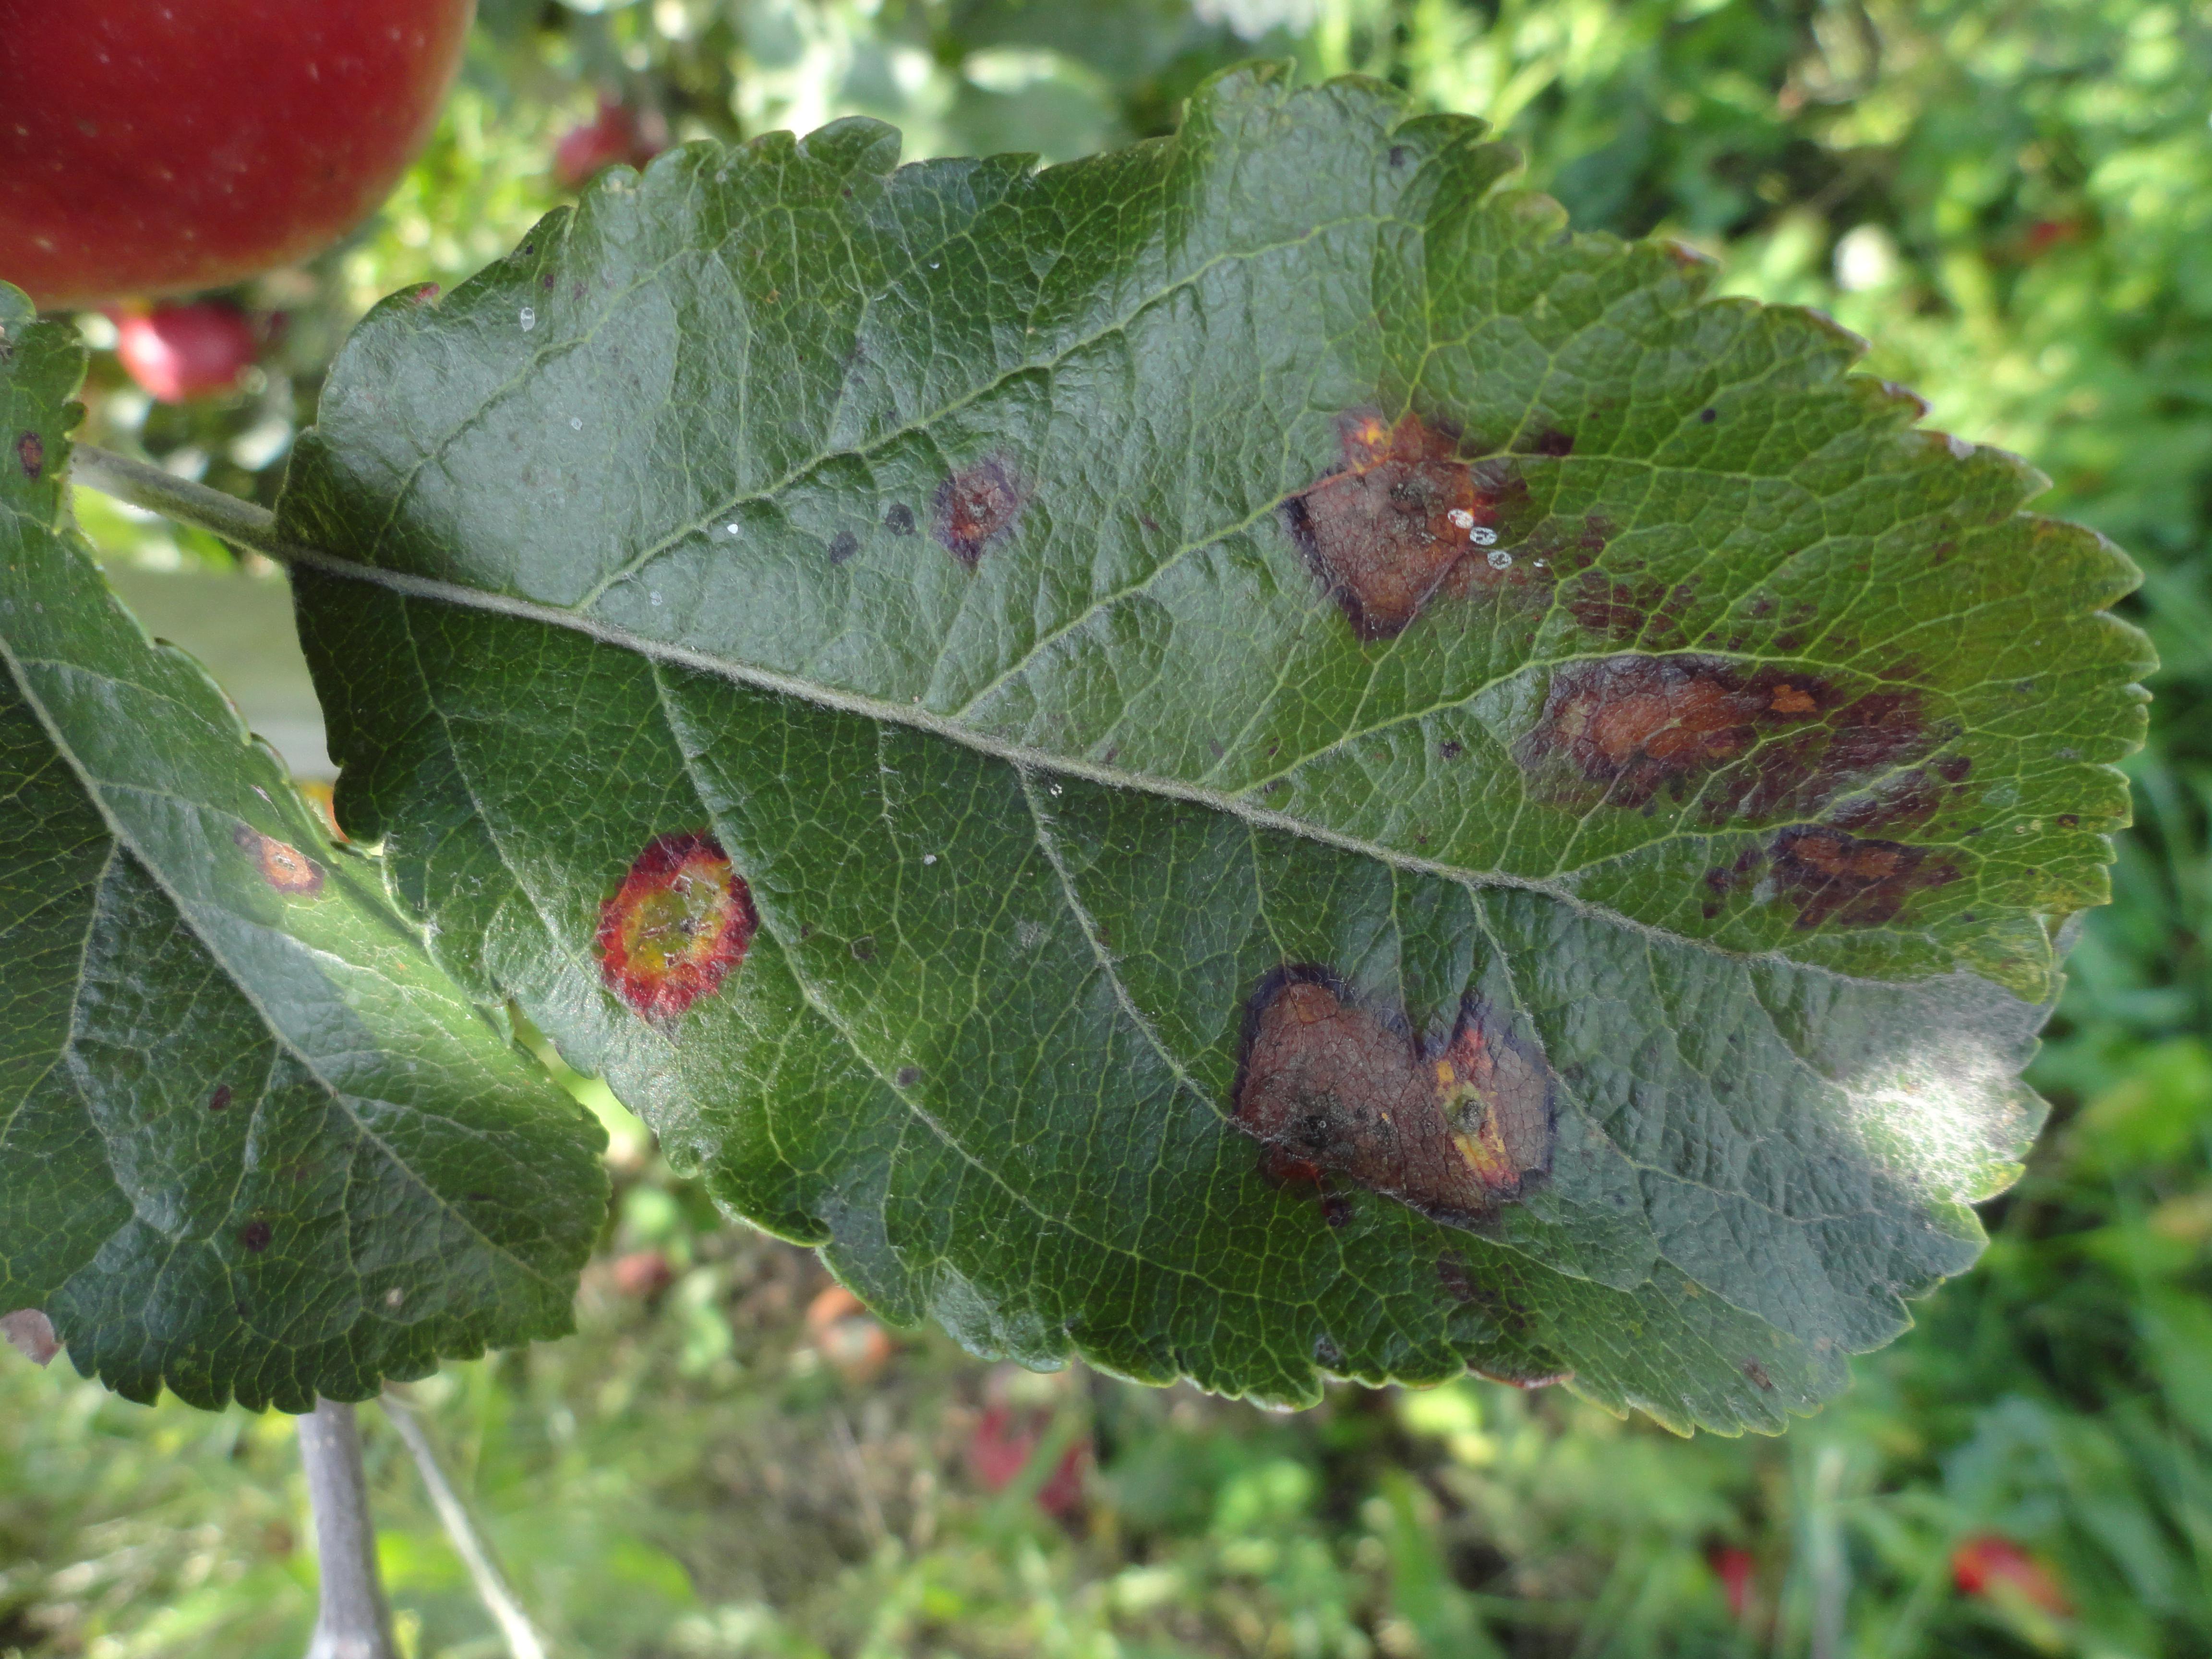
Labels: rust